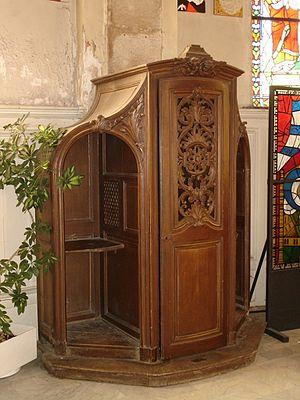
Confessionnal de l'église Saint-Germain à Soisy-sous-Montmorency (Val-d'Oise), France